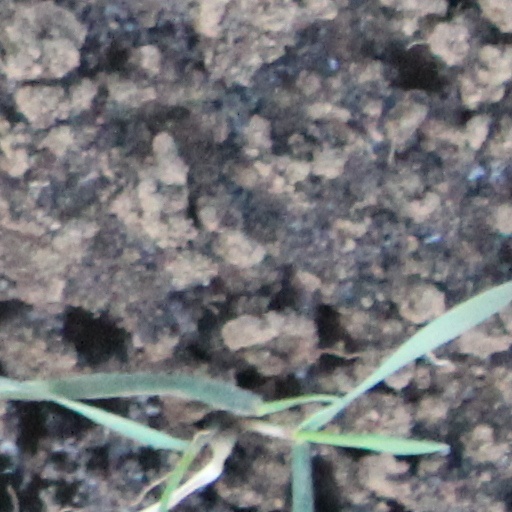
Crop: wheat